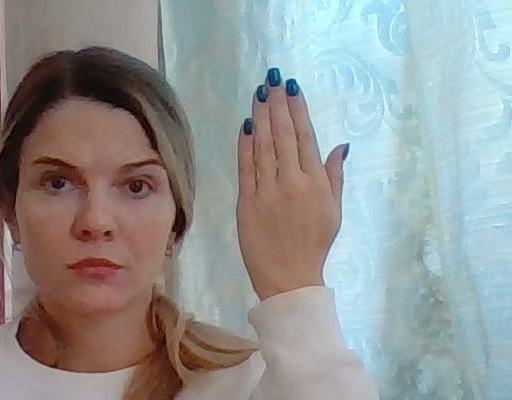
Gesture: stop_inverted